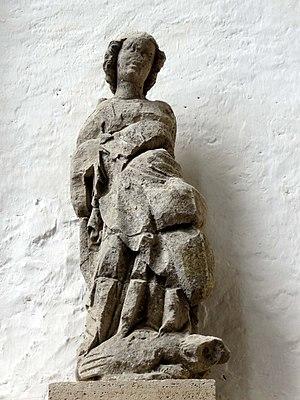
Mobilier de la basilique Saint-Mathurin de Larchant - voir titre.